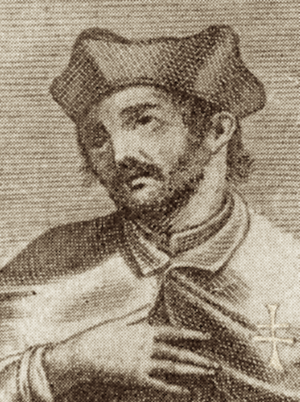
La Confrérie du Saint-Esprit est une œuvre caritative fondée au XIIᵉ siècle après les Hospitaliers fondés au XIᵉ siècle.